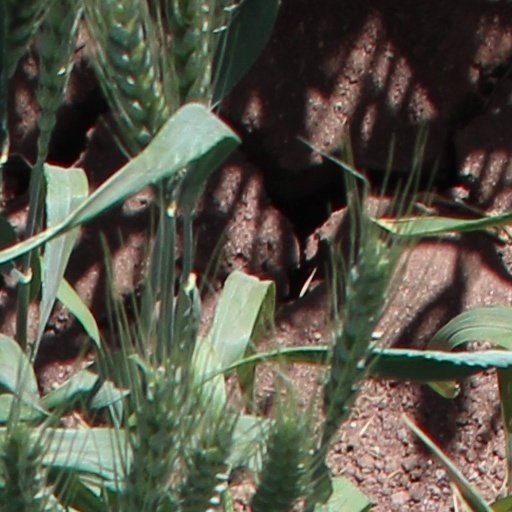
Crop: wheat